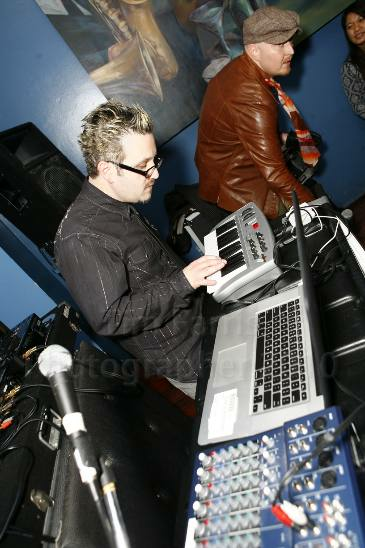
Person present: Yes